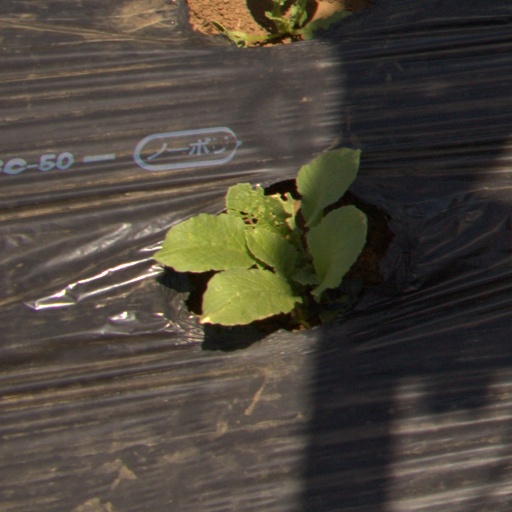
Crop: Jerusalem artichoke